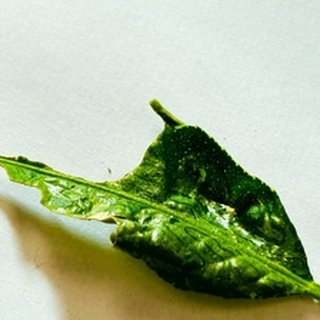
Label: lemon_deficiency